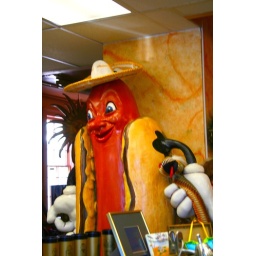
stuffs from last weekend in city island.... before we found the sacrified animal carcasses on the beach